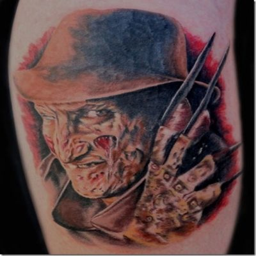
probably up to interpretation on the term beautiful tattoo but ... horror film